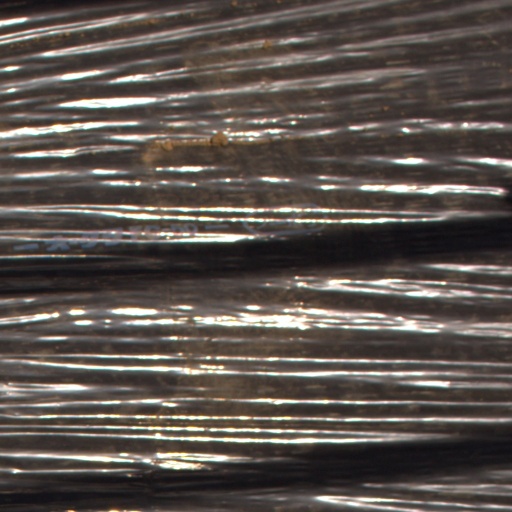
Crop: Jerusalem artichoke